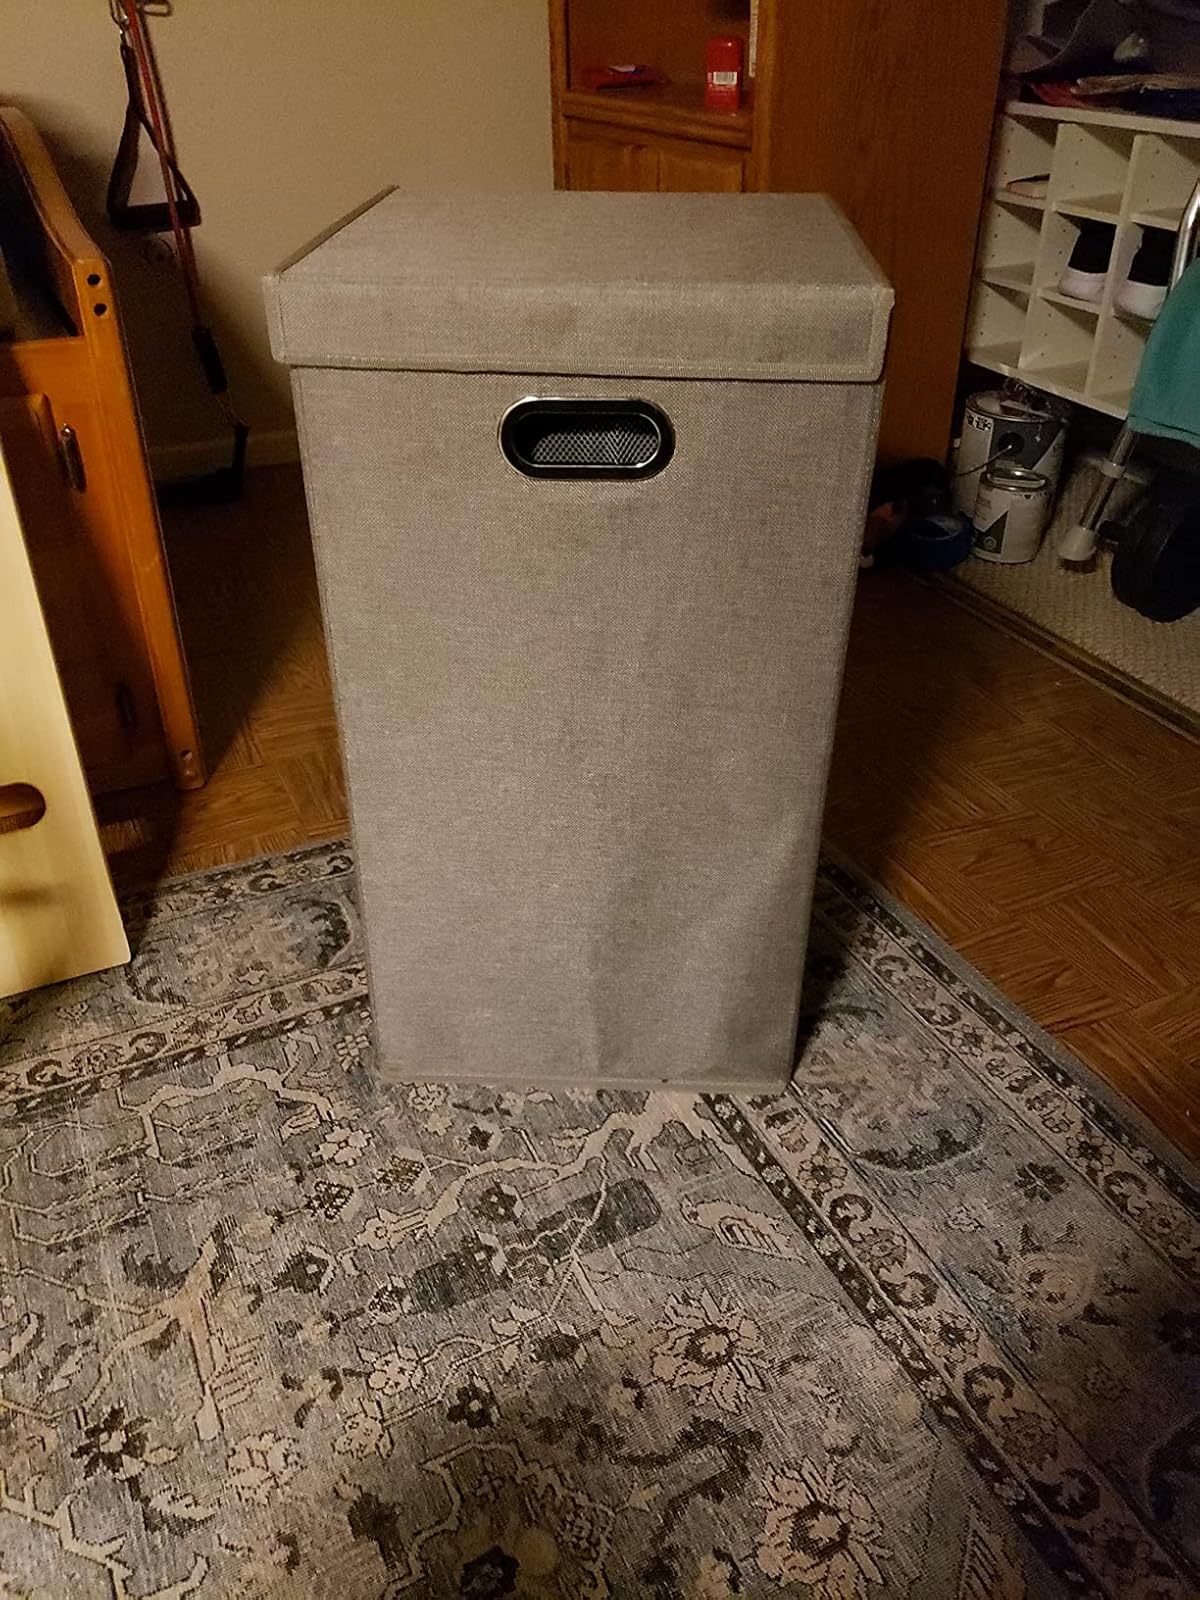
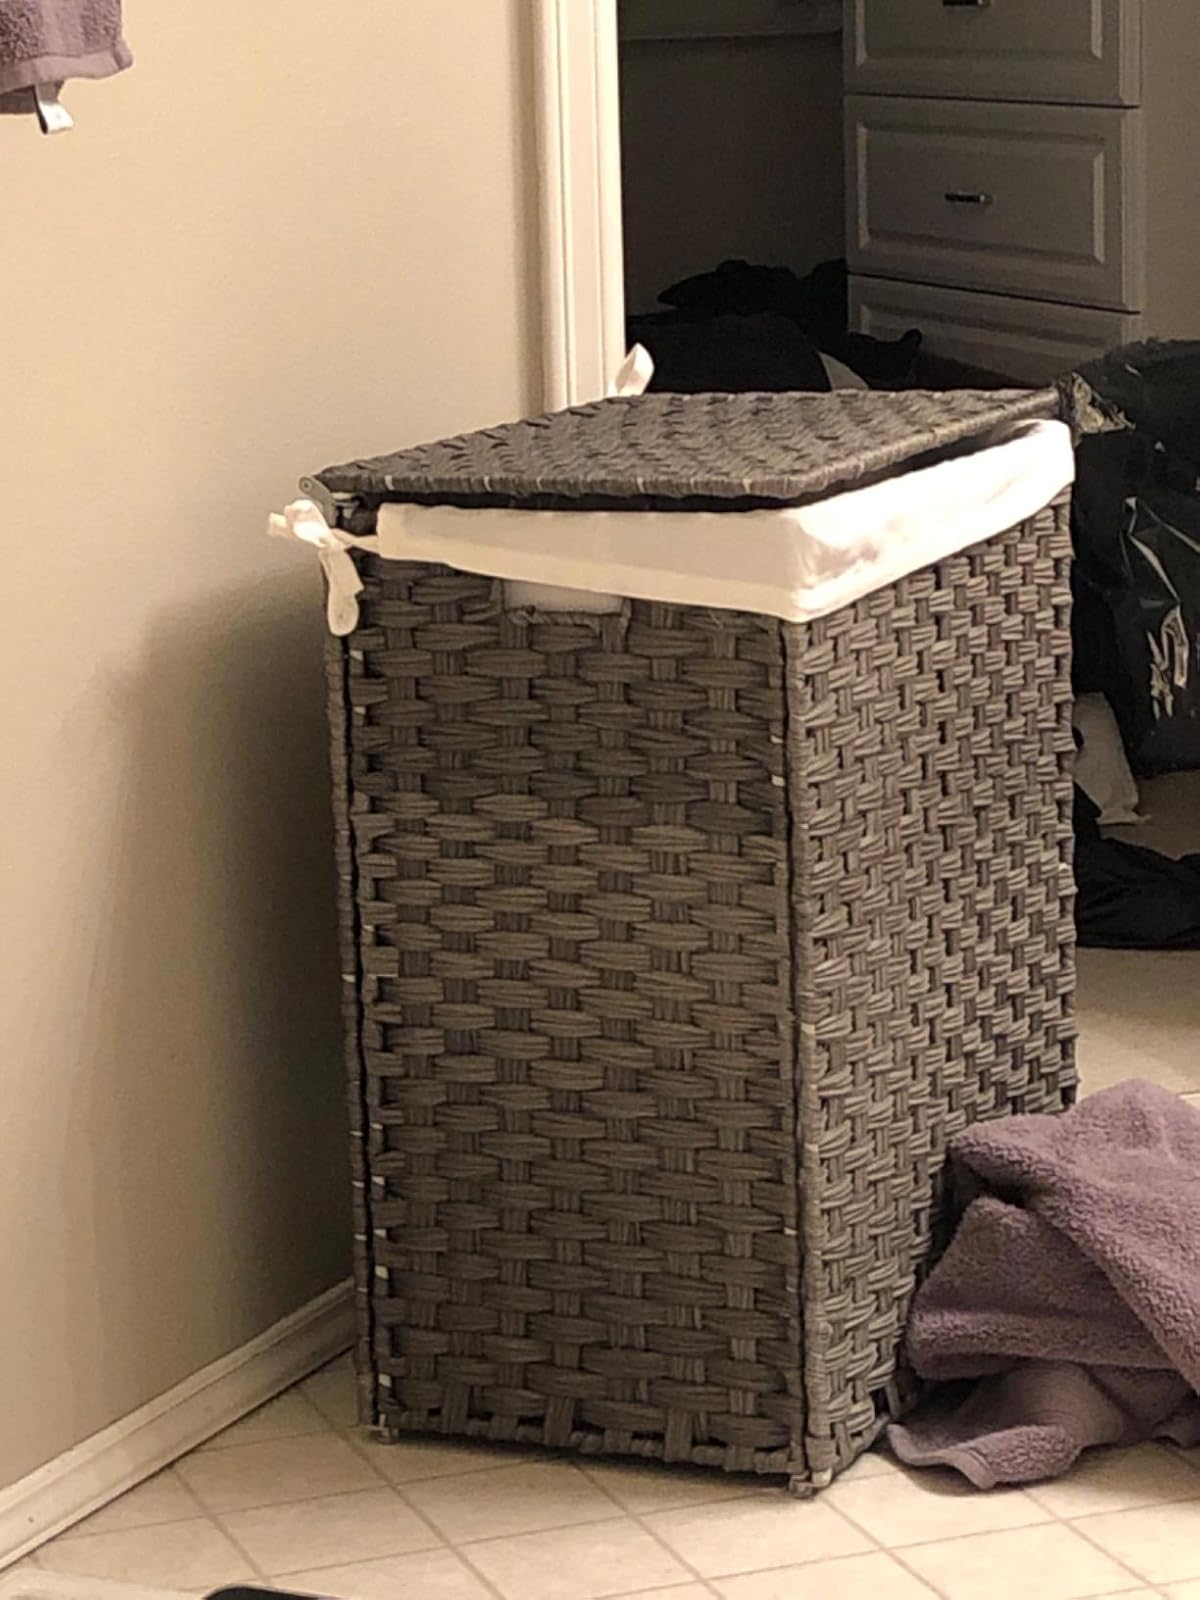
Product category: items_hamper
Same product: no